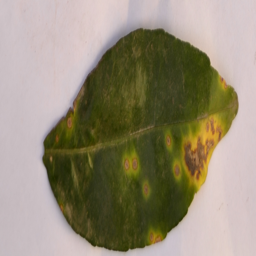
Plant part: leaf
Disease: canker